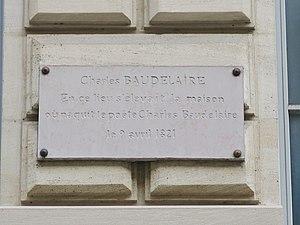
Plaque à l'emplacement de la maison où est né Charles Baudelaire. 17 rue Hautefeuille, Paris 6e arr.
Charles Baudelaire est un poète français. Né à Paris le 9 avril 1821, il meurt dans la même ville le 31 août 1867.
La rue Hautefeuille est une voie située dans le quartier de la Monnaie du 6ᵉ arrondissement de Paris.